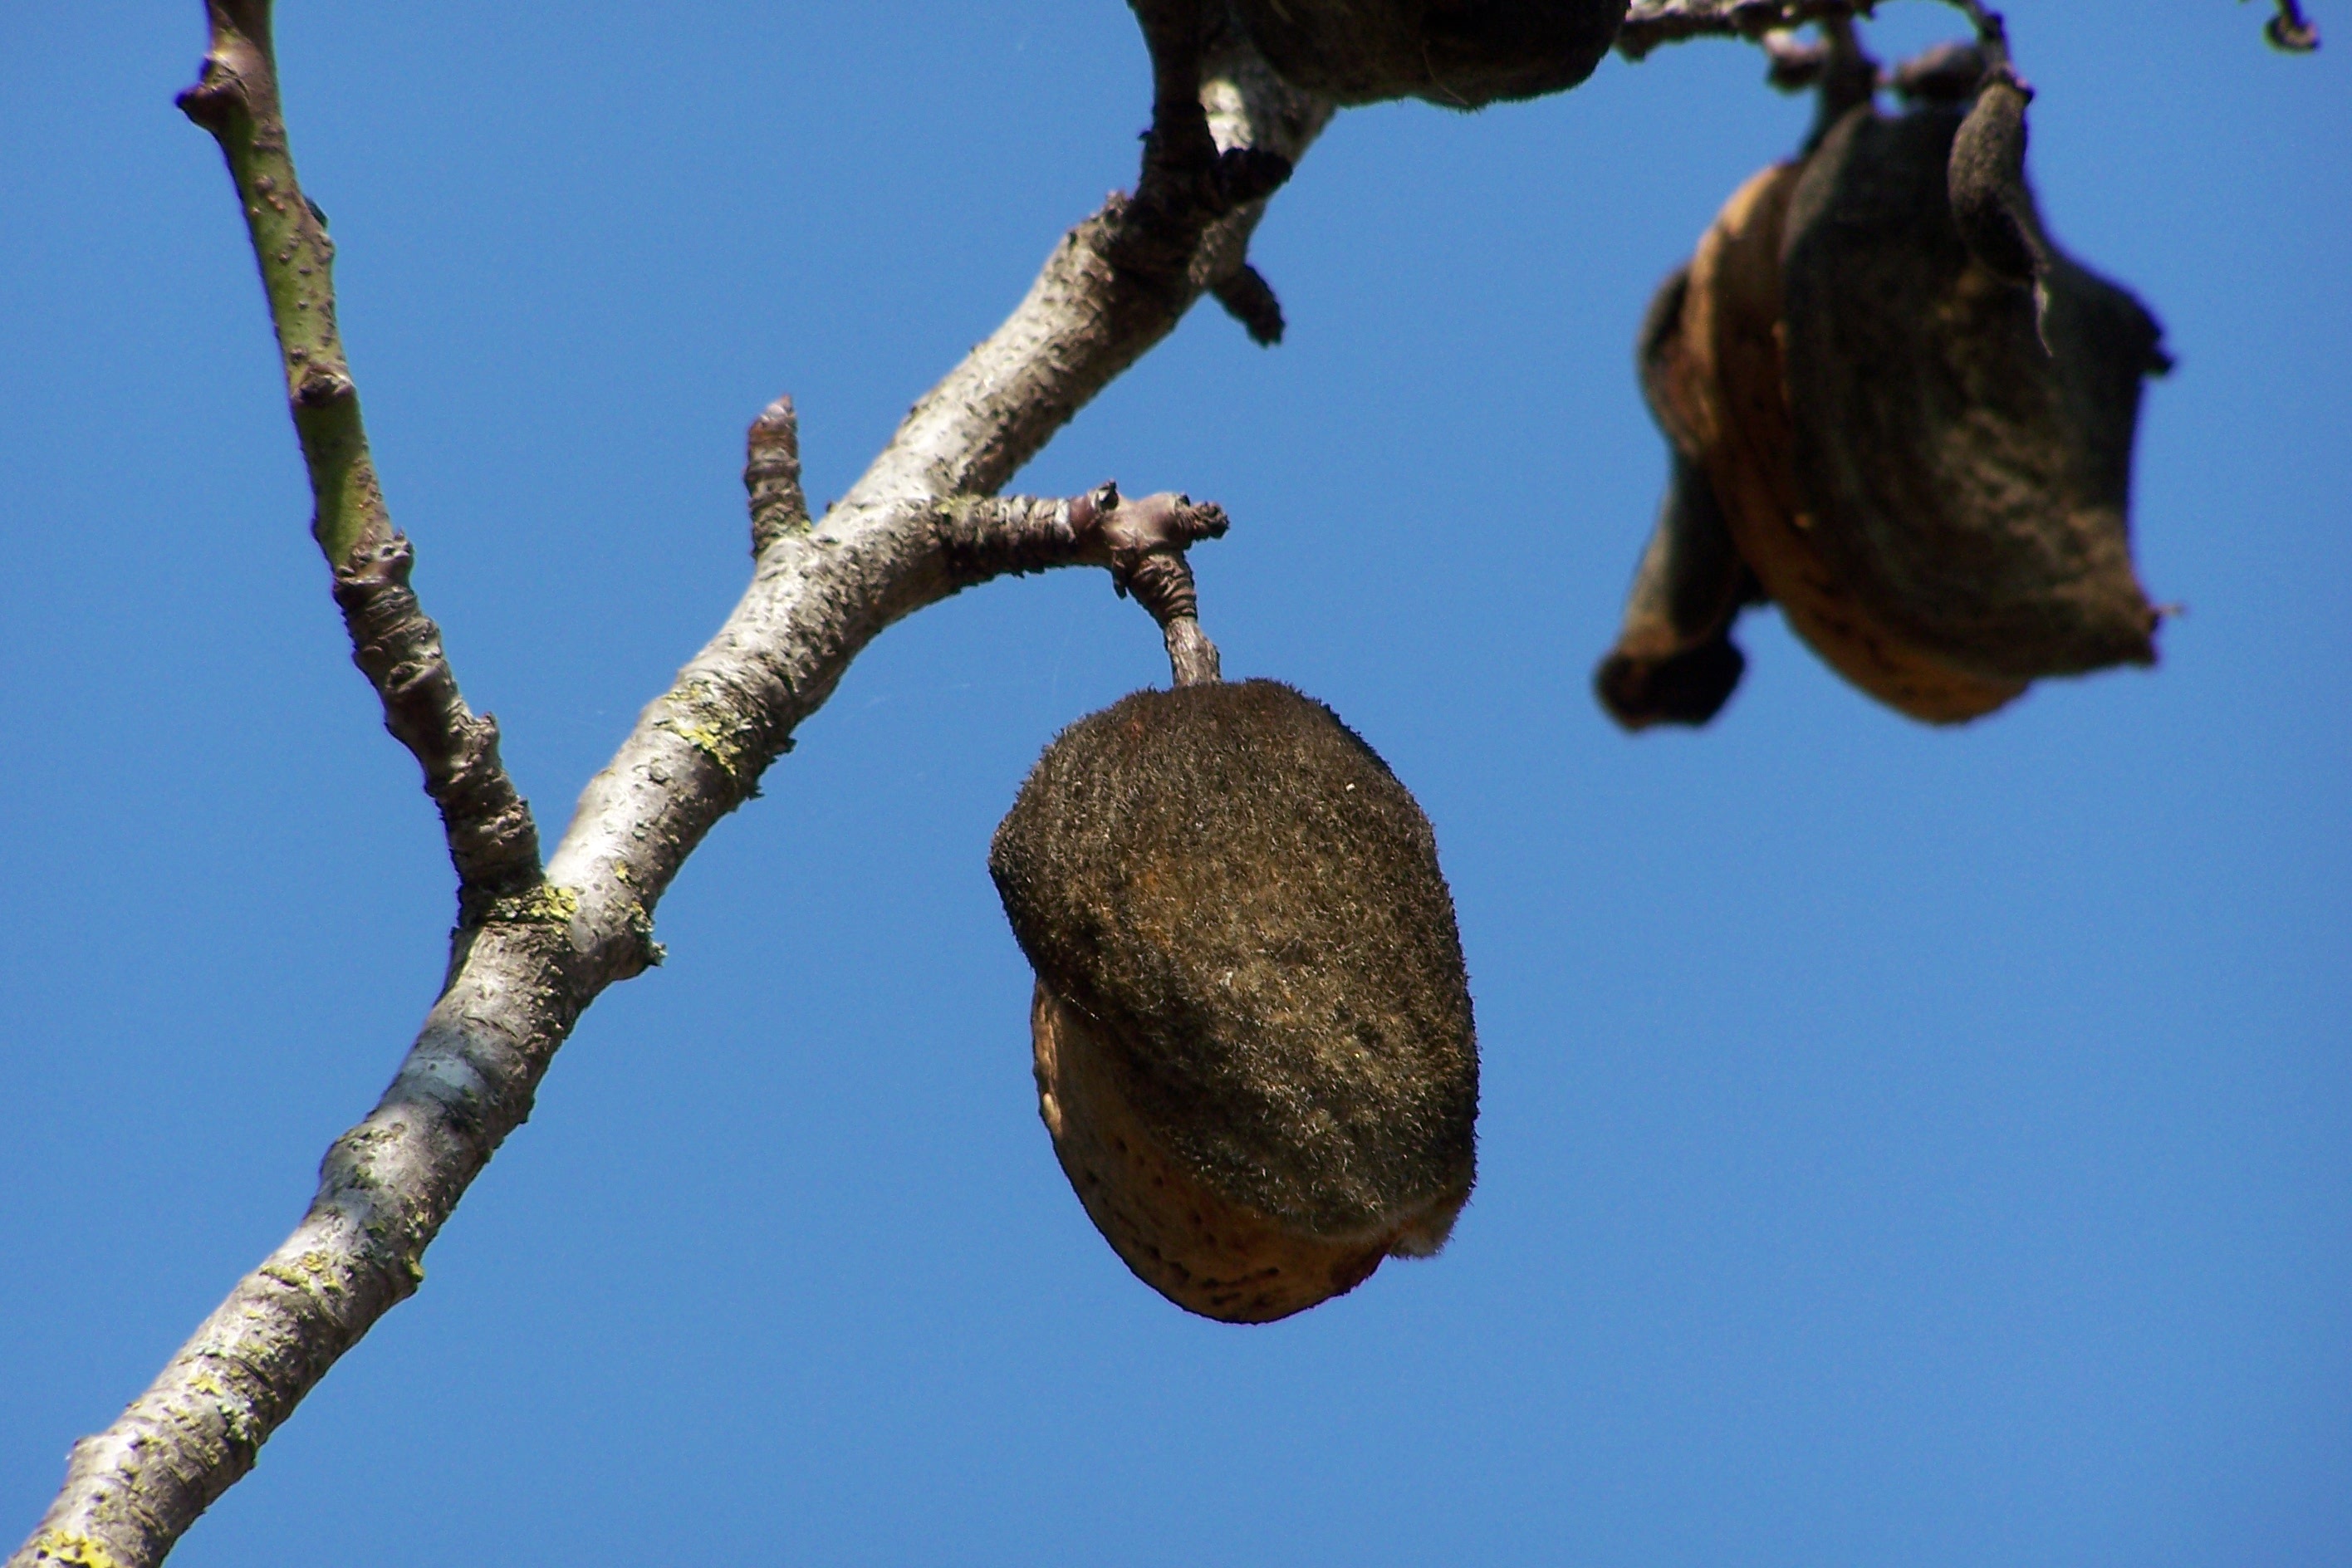
tree, branch, plant, leaf, flower, produce, flora, fauna, almond, woody plant